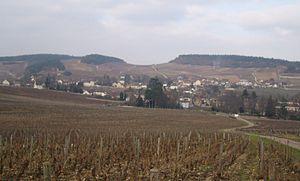
Vue d'une partie de Mercurey
Mercurey est une commune française située dans le département de Saône-et-Loire en région Bourgogne-Franche-Comté.
Le mercurey est un vin d'appellation d'origine contrôlée (AOC) de la Bourgogne viticole. Son vignoble est situé en Saône-et-Loire, à douze kilomètres au nord-ouest de Chalon-sur-Saône et à sept kilomètres de Givry. Cette AOC s'étend sur les communes de Mercurey et de Saint-Martin-sous-Montaigu.